Xinying railway station

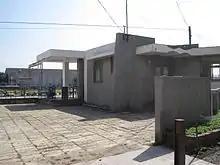
Preserved Taiwan Sugar Railways station building

The station has two island platforms as well as a tourist information center. It was formerly a station on the Taiwan Sugar Railways.